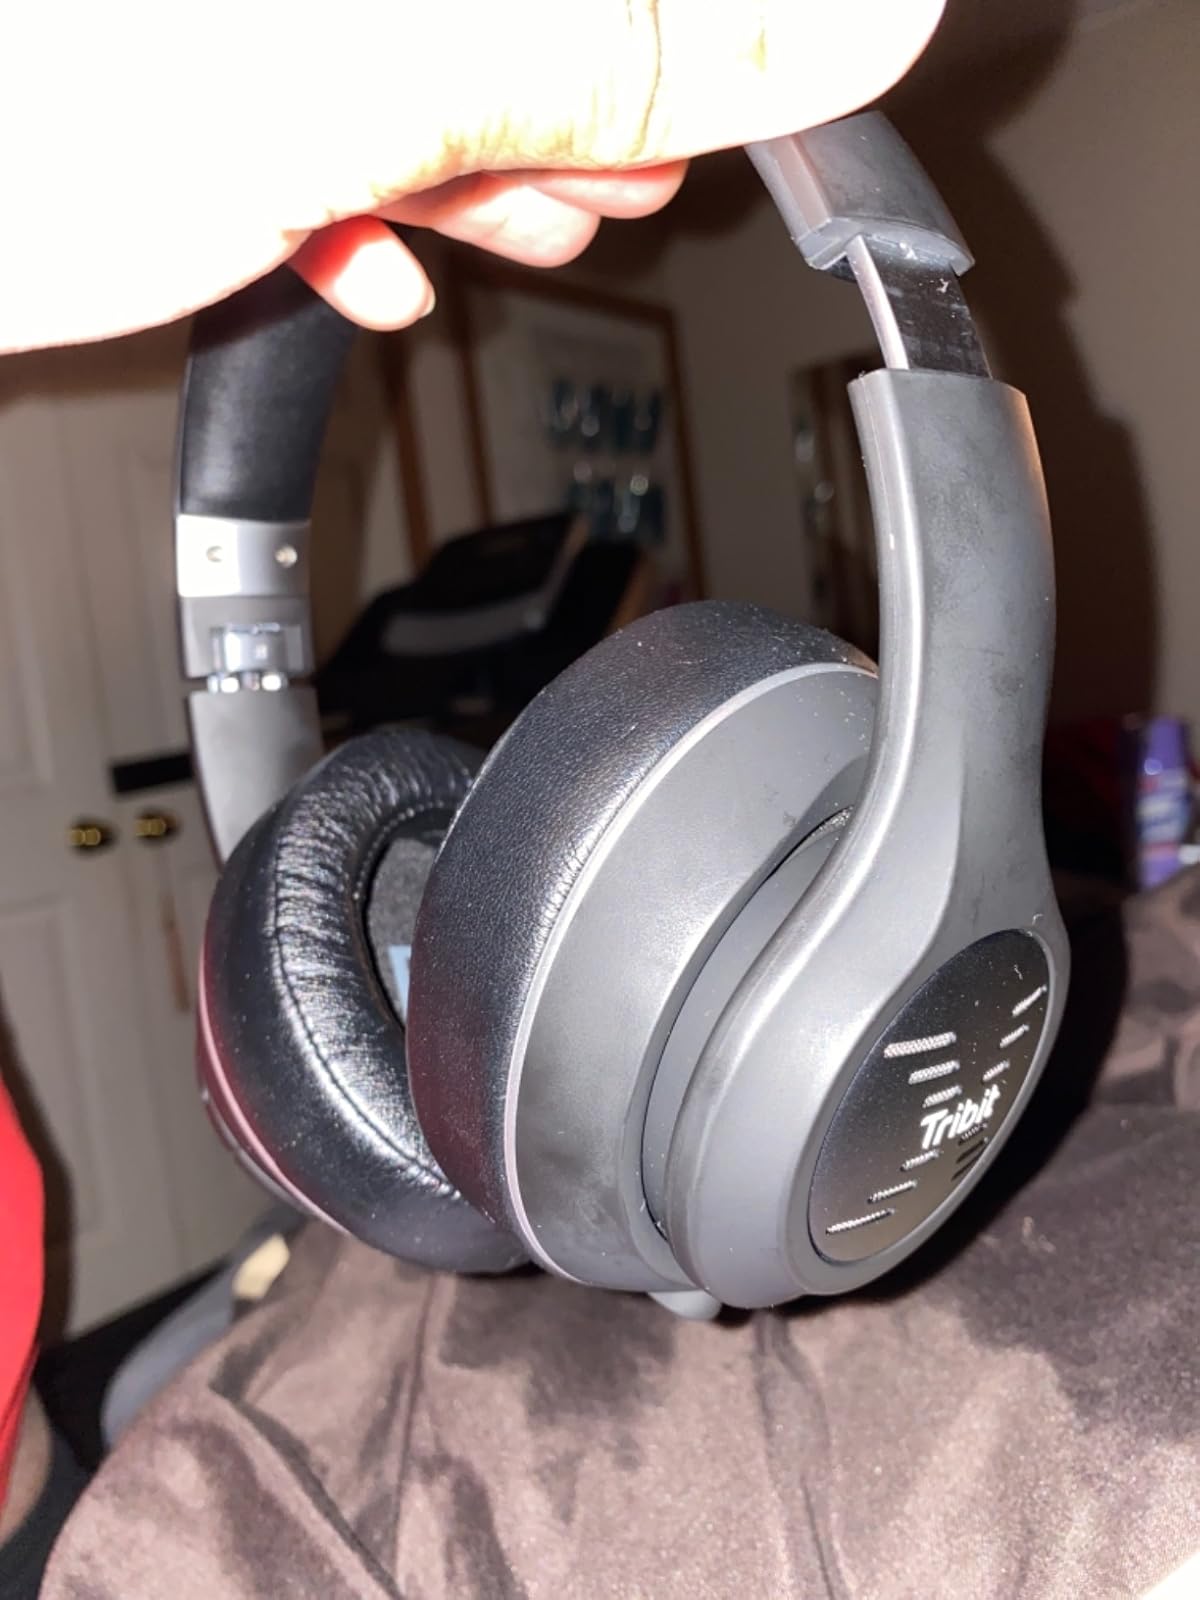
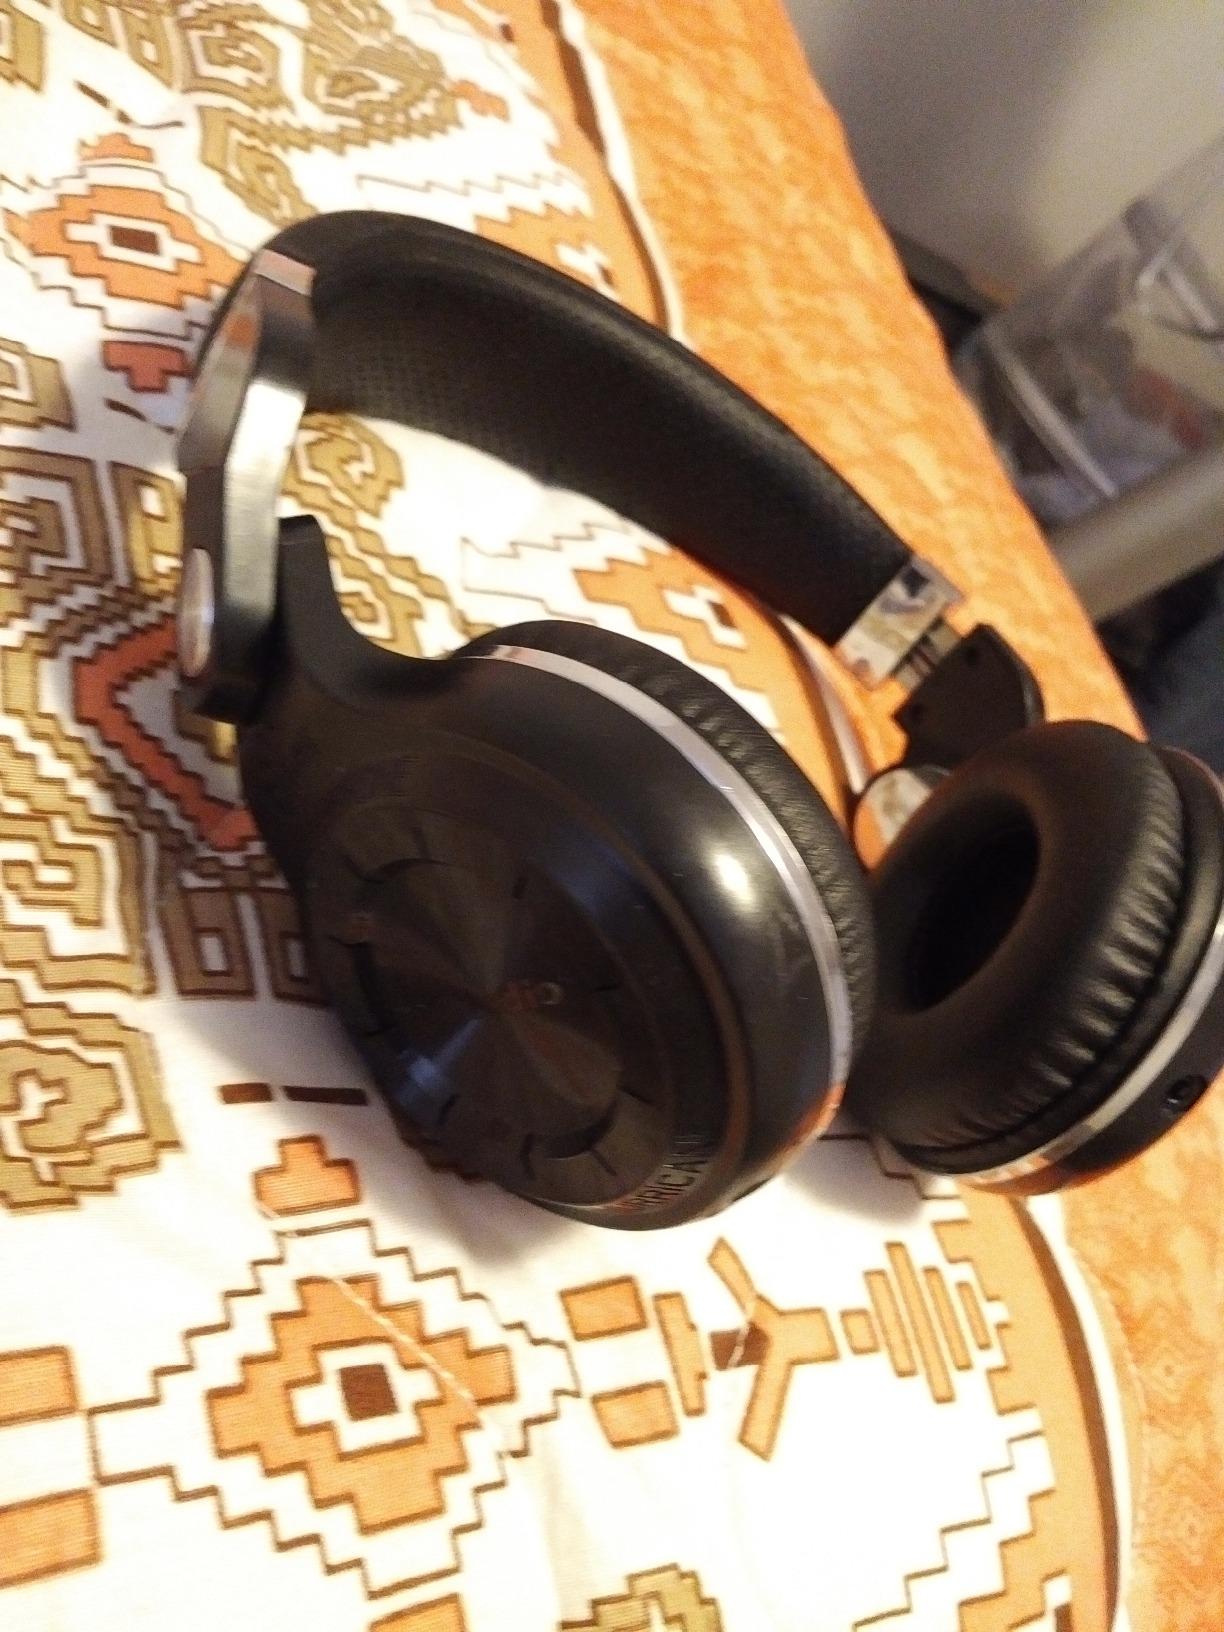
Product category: headphones
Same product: no